The Way Out (2015 film)

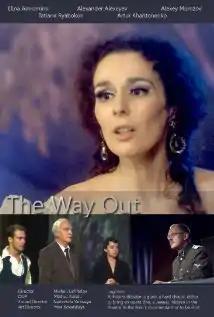

The Way Out is a German-Russian 2015 short film directed, written and produced by Mikhail Uchitelev. It premiered in the Short Film Corner of the 2015 Cannes Film Festival. It was awarded the Grand Prix at the International Festival "Reflections of Spirit" in Erlangen, Germany, the Best Supporting Actor award at The Short Film Awards International Festival in New York, and the Best Actress award at the Blow-Up International Arthouse Film Festival. It was officially selected at the Roving Eye International Film Festival (the partner of the Oscar-qualifying Flickers' Rhode Island International Film Festival).